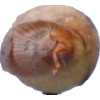
Label: onion